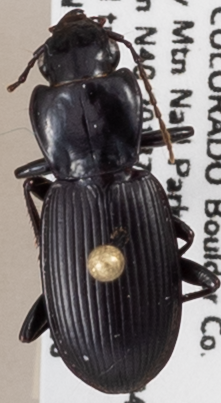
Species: Pterostichus protractus
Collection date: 2019-08-06
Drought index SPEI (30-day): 0.016
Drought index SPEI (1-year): -0.188
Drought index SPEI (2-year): -0.696